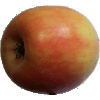
Label: apple_pink_lady